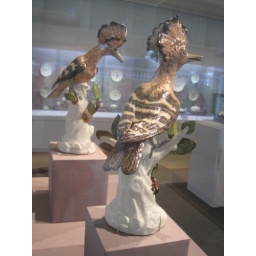
A bird I hope to see in a tree some day.